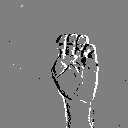
ASL letter: e